Streeterville

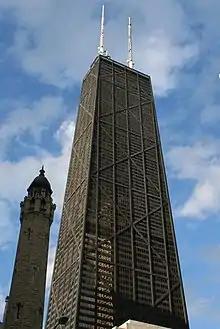
The John Hancock Center and the Chicago Water Tower are two notable Streeterville buildings.

The 1920 opening of the Michigan Avenue Bridge, which was part of the efforts to enact the Burnham Plan of 1909, as well as the economic boom of the 1920s, brought wealth to the eastern sector of the Near North Side and paved the way for a luxury shopping district on North Michigan Avenue. Investors built high-rise apartment buildings such as those in the East Lake Shore Drive Historic District, and elaborate hotels. The Bridge connected to a North Michigan avenue that served as a replacement for the former Pine Street which hosted warehouses and factory buildings near the river, and large mansions and rowhouses in northward sections in the neighborhoods of McCormickville and Streeterville. Magnificent Mile architecture during the economic boom of the 1920s emphasized historicist architectural styles such as Beaux-Arts classicism, Gothic revival, and vertical-style modernism. The buildings redefined the Chicago skyline with stylistic variation that gave new meaning to urban context and design compatibility.